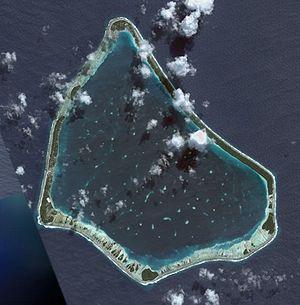
La jonction triple de Tongareva, également appelée jonction triple Pacifique-Farallon-Phoenix, est une jonction triple située au sud-ouest de l'océan Pacifique, près de l'atoll de Tongareva. Elle est formée par les plaques Pacifique, Farallon et Phœnix, au point de rencontre entre trois dorsales océaniques.